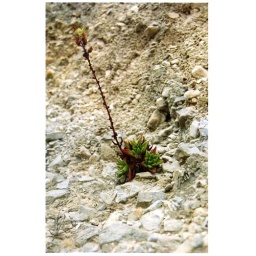
plant in the rocks